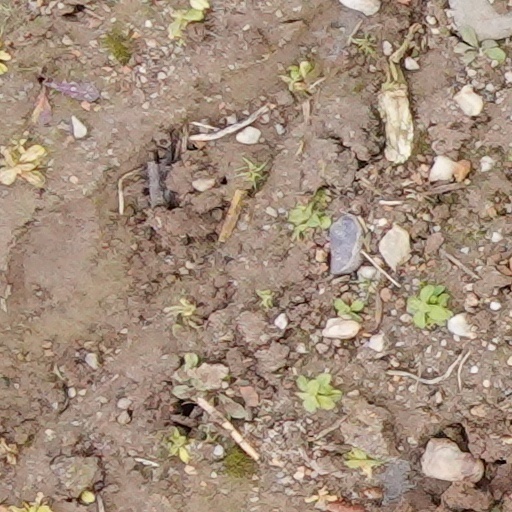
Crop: wheat